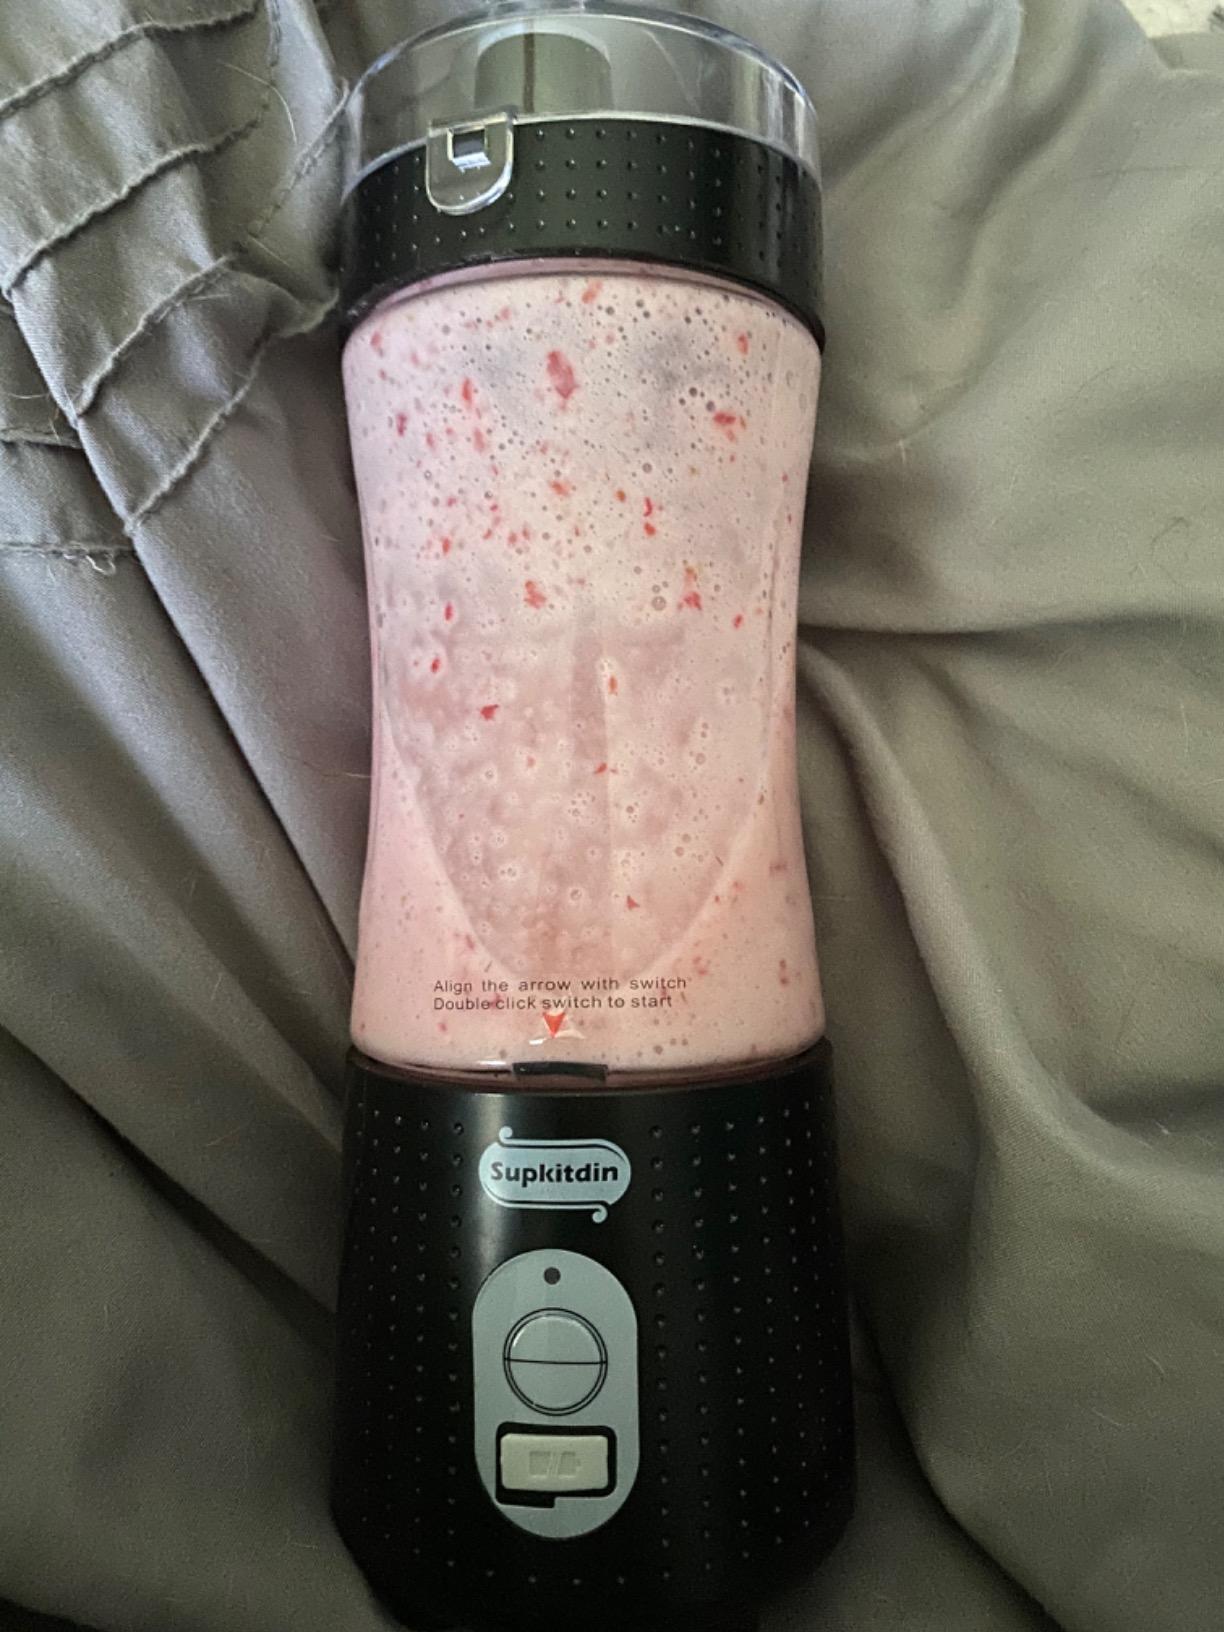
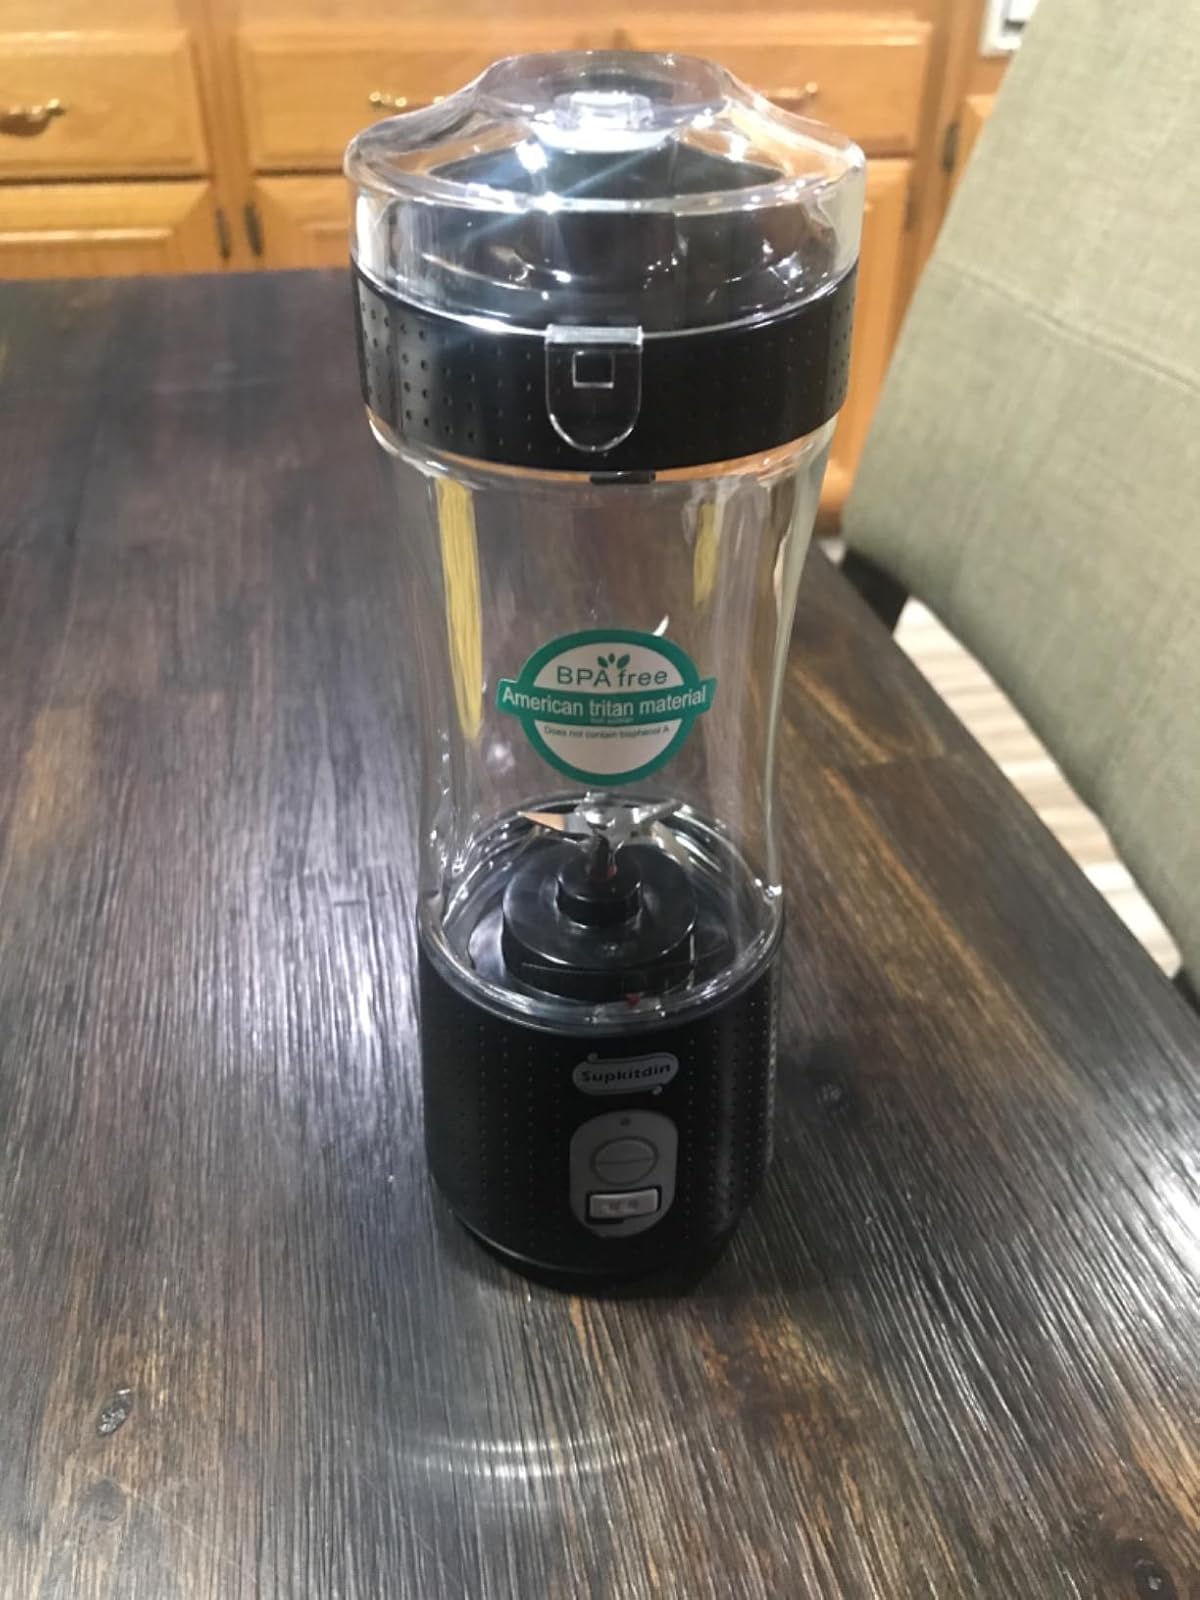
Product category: items_blender
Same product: yes